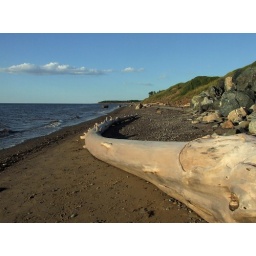
A long dead tree lying on the beach in New-Brunswick. Looks like a skeleton dragon's tail.